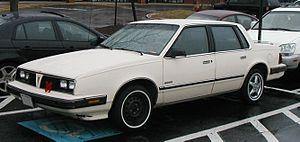
La Pontiac 6000 est une voiture de taille moyenne qui a été introduite par Pontiac en 1981 pour l'année-modèle 1982, placée entre la plus petite Phoenix et le haut de gamme Bonneville. Elle partage sa plateforme avec la Buick Century, la Chevrolet Celebrity, et l'Oldsmobile Cutlass Ciera.